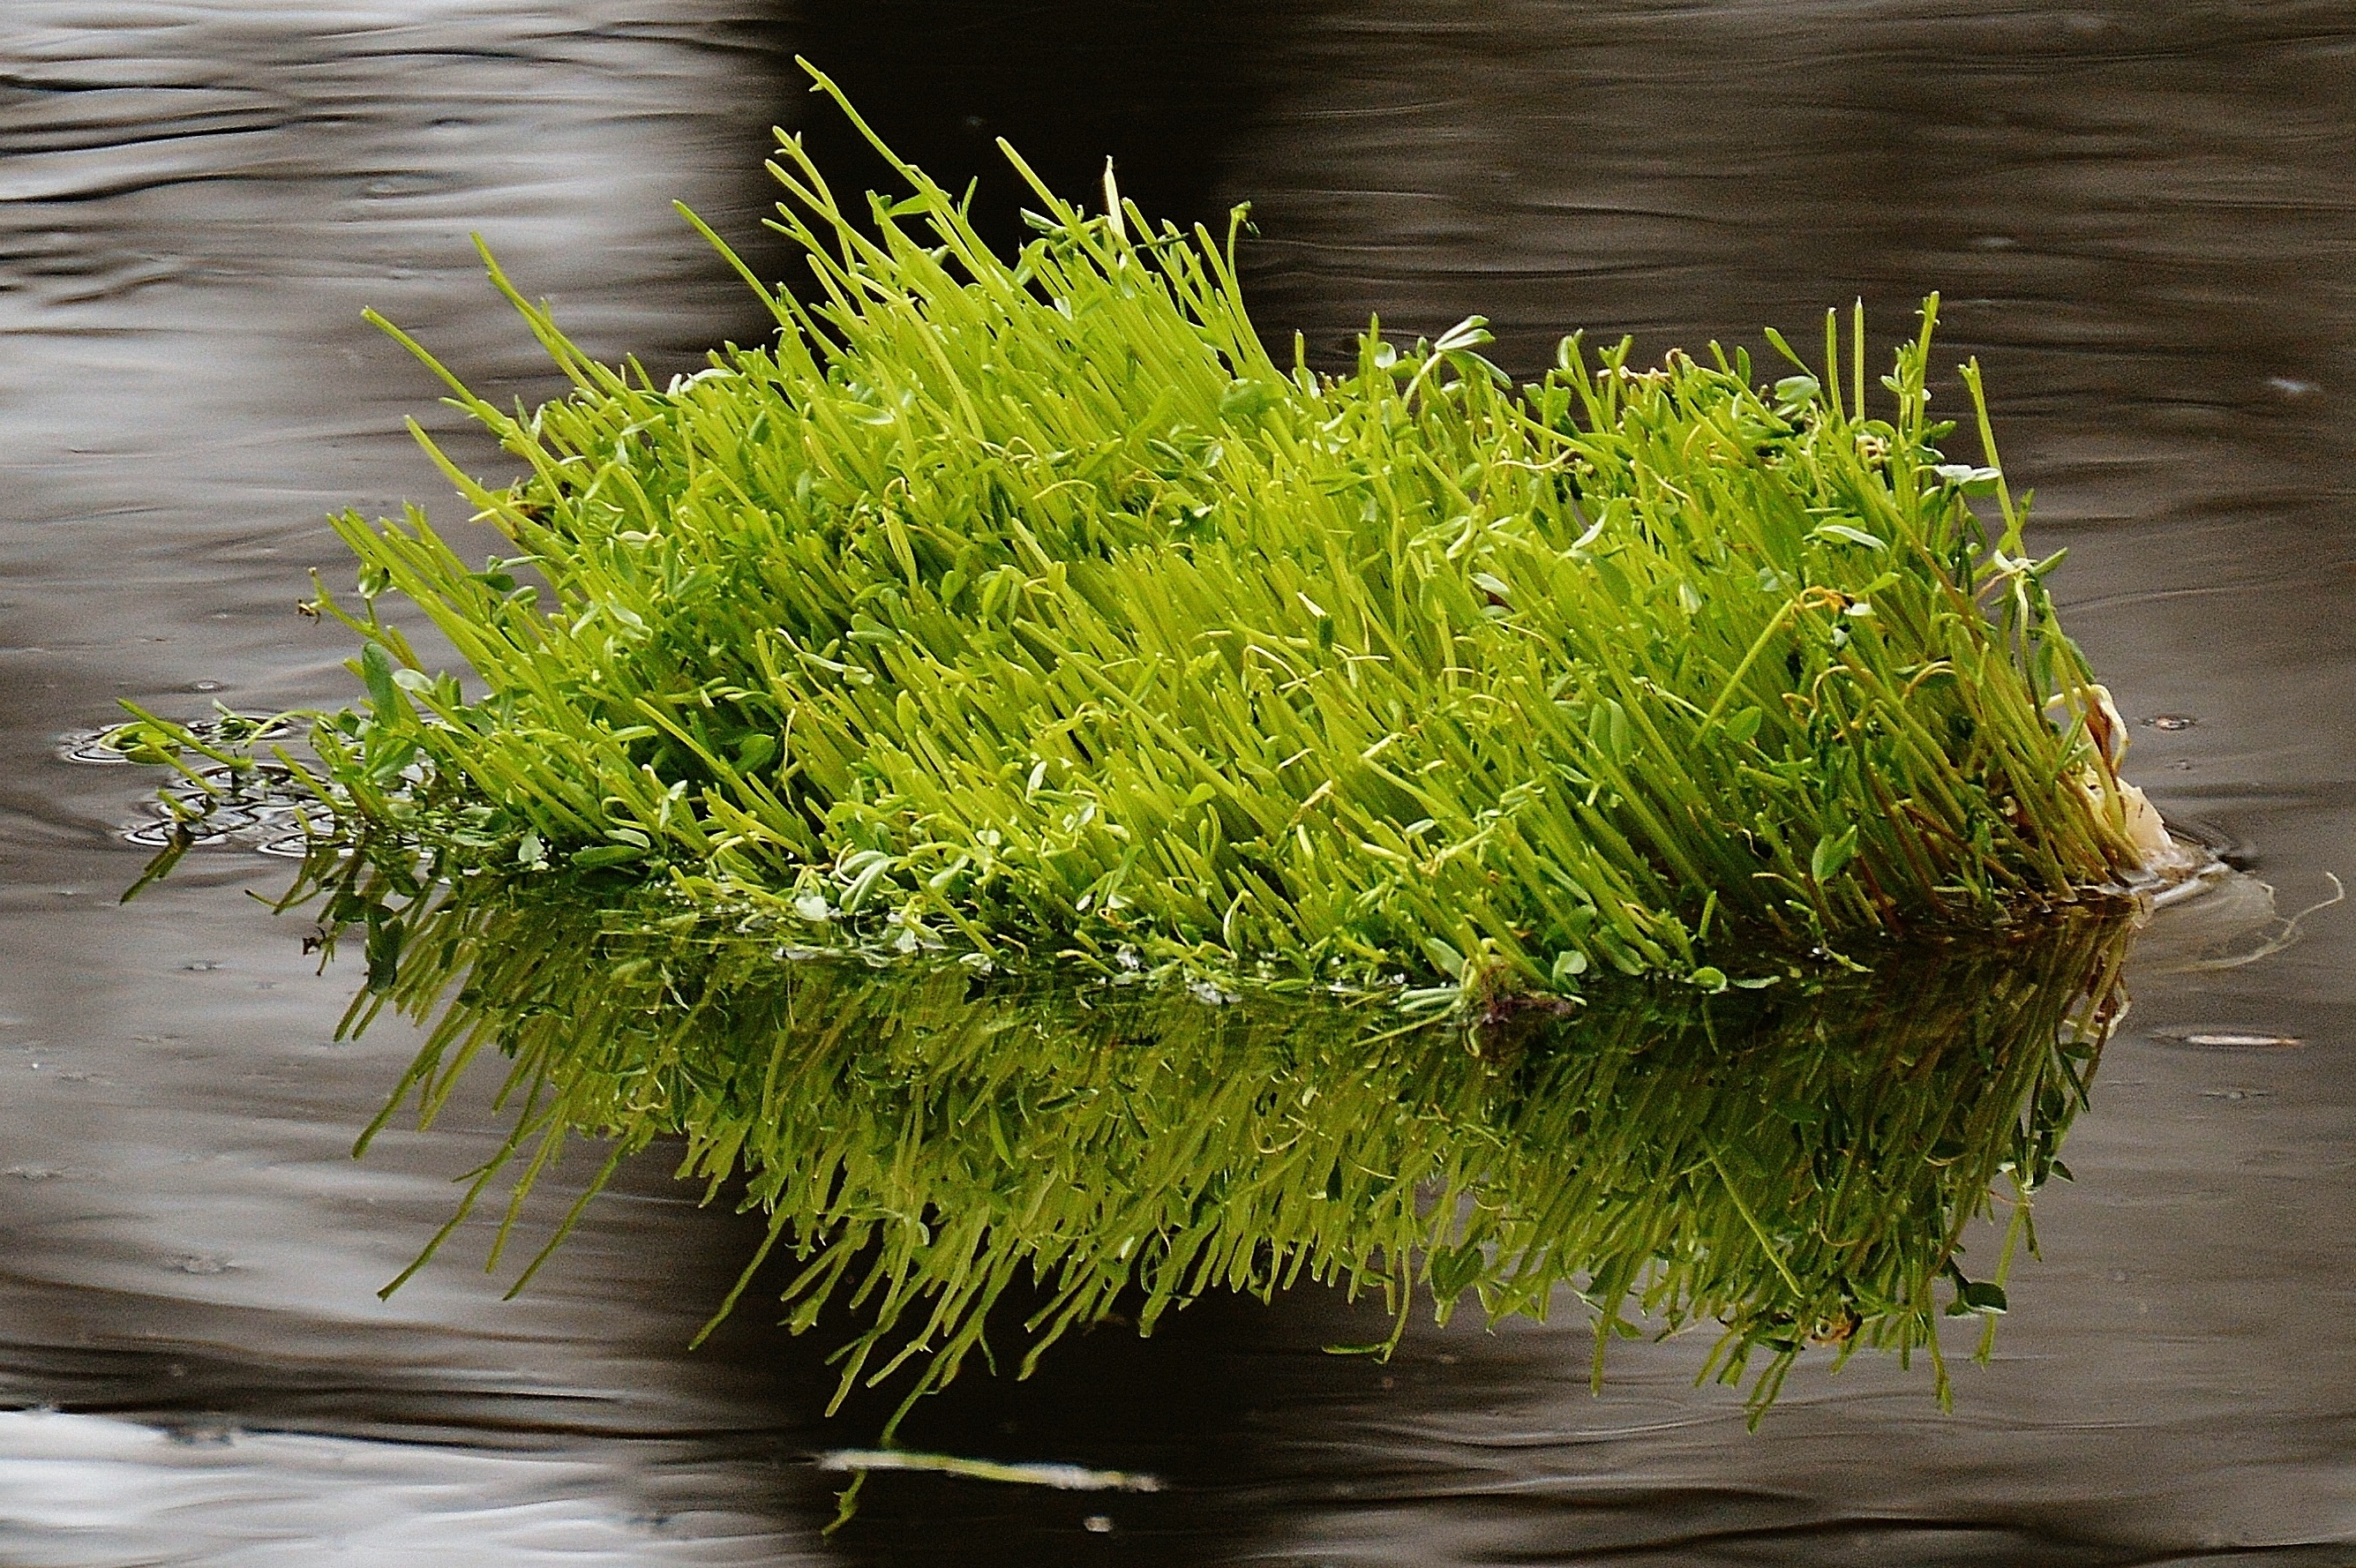
tree, water, grass, branch, plant, lawn, meadow, leaf, flower, lake, swim, green, botany, aquatic plant, flora, algae, piece, grass family, land plant